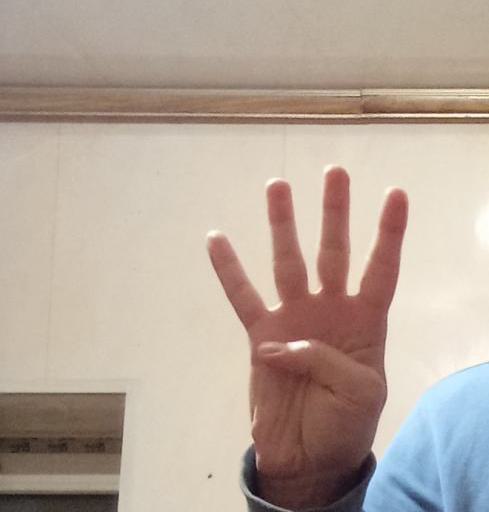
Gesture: four